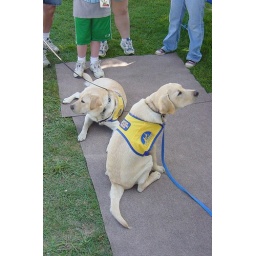
Guide dogs at the guide dog booth. Taken by Edgar.